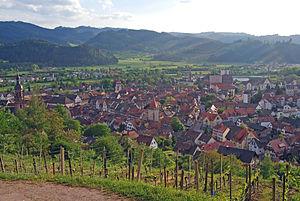
Gengenbach est une ville de Bade-Wurtemberg, située dans l'arrondissement de l'Ortenau, dans le district de Fribourg-en-Brisgau, d’environ 11 000 habitants.